Glaisdale

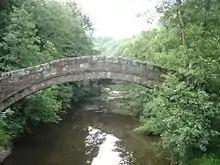
The Beggar's Bridge

At the eastern edge of the village lies Beggar's Bridge, built by Thomas Ferris in 1619. Ferris was a poor man who hoped to wed the daughter of a wealthy local squire. In order to win her hand, he planned to set sail from Whitby to make his fortune. On the night that he left, the Esk was swollen with rainfall and he was unable to make a last visit to his intended. He eventually returned from his travels a rich man and, after marrying the squire's daughter, built Beggar's Bridge so that no other lovers would be separated as they were. The bridge is now Grade II* listed.